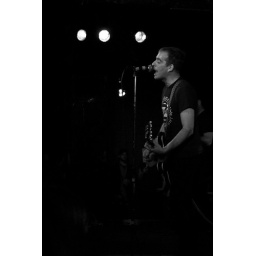
ted leo at the black cat in washington dc oct 2008